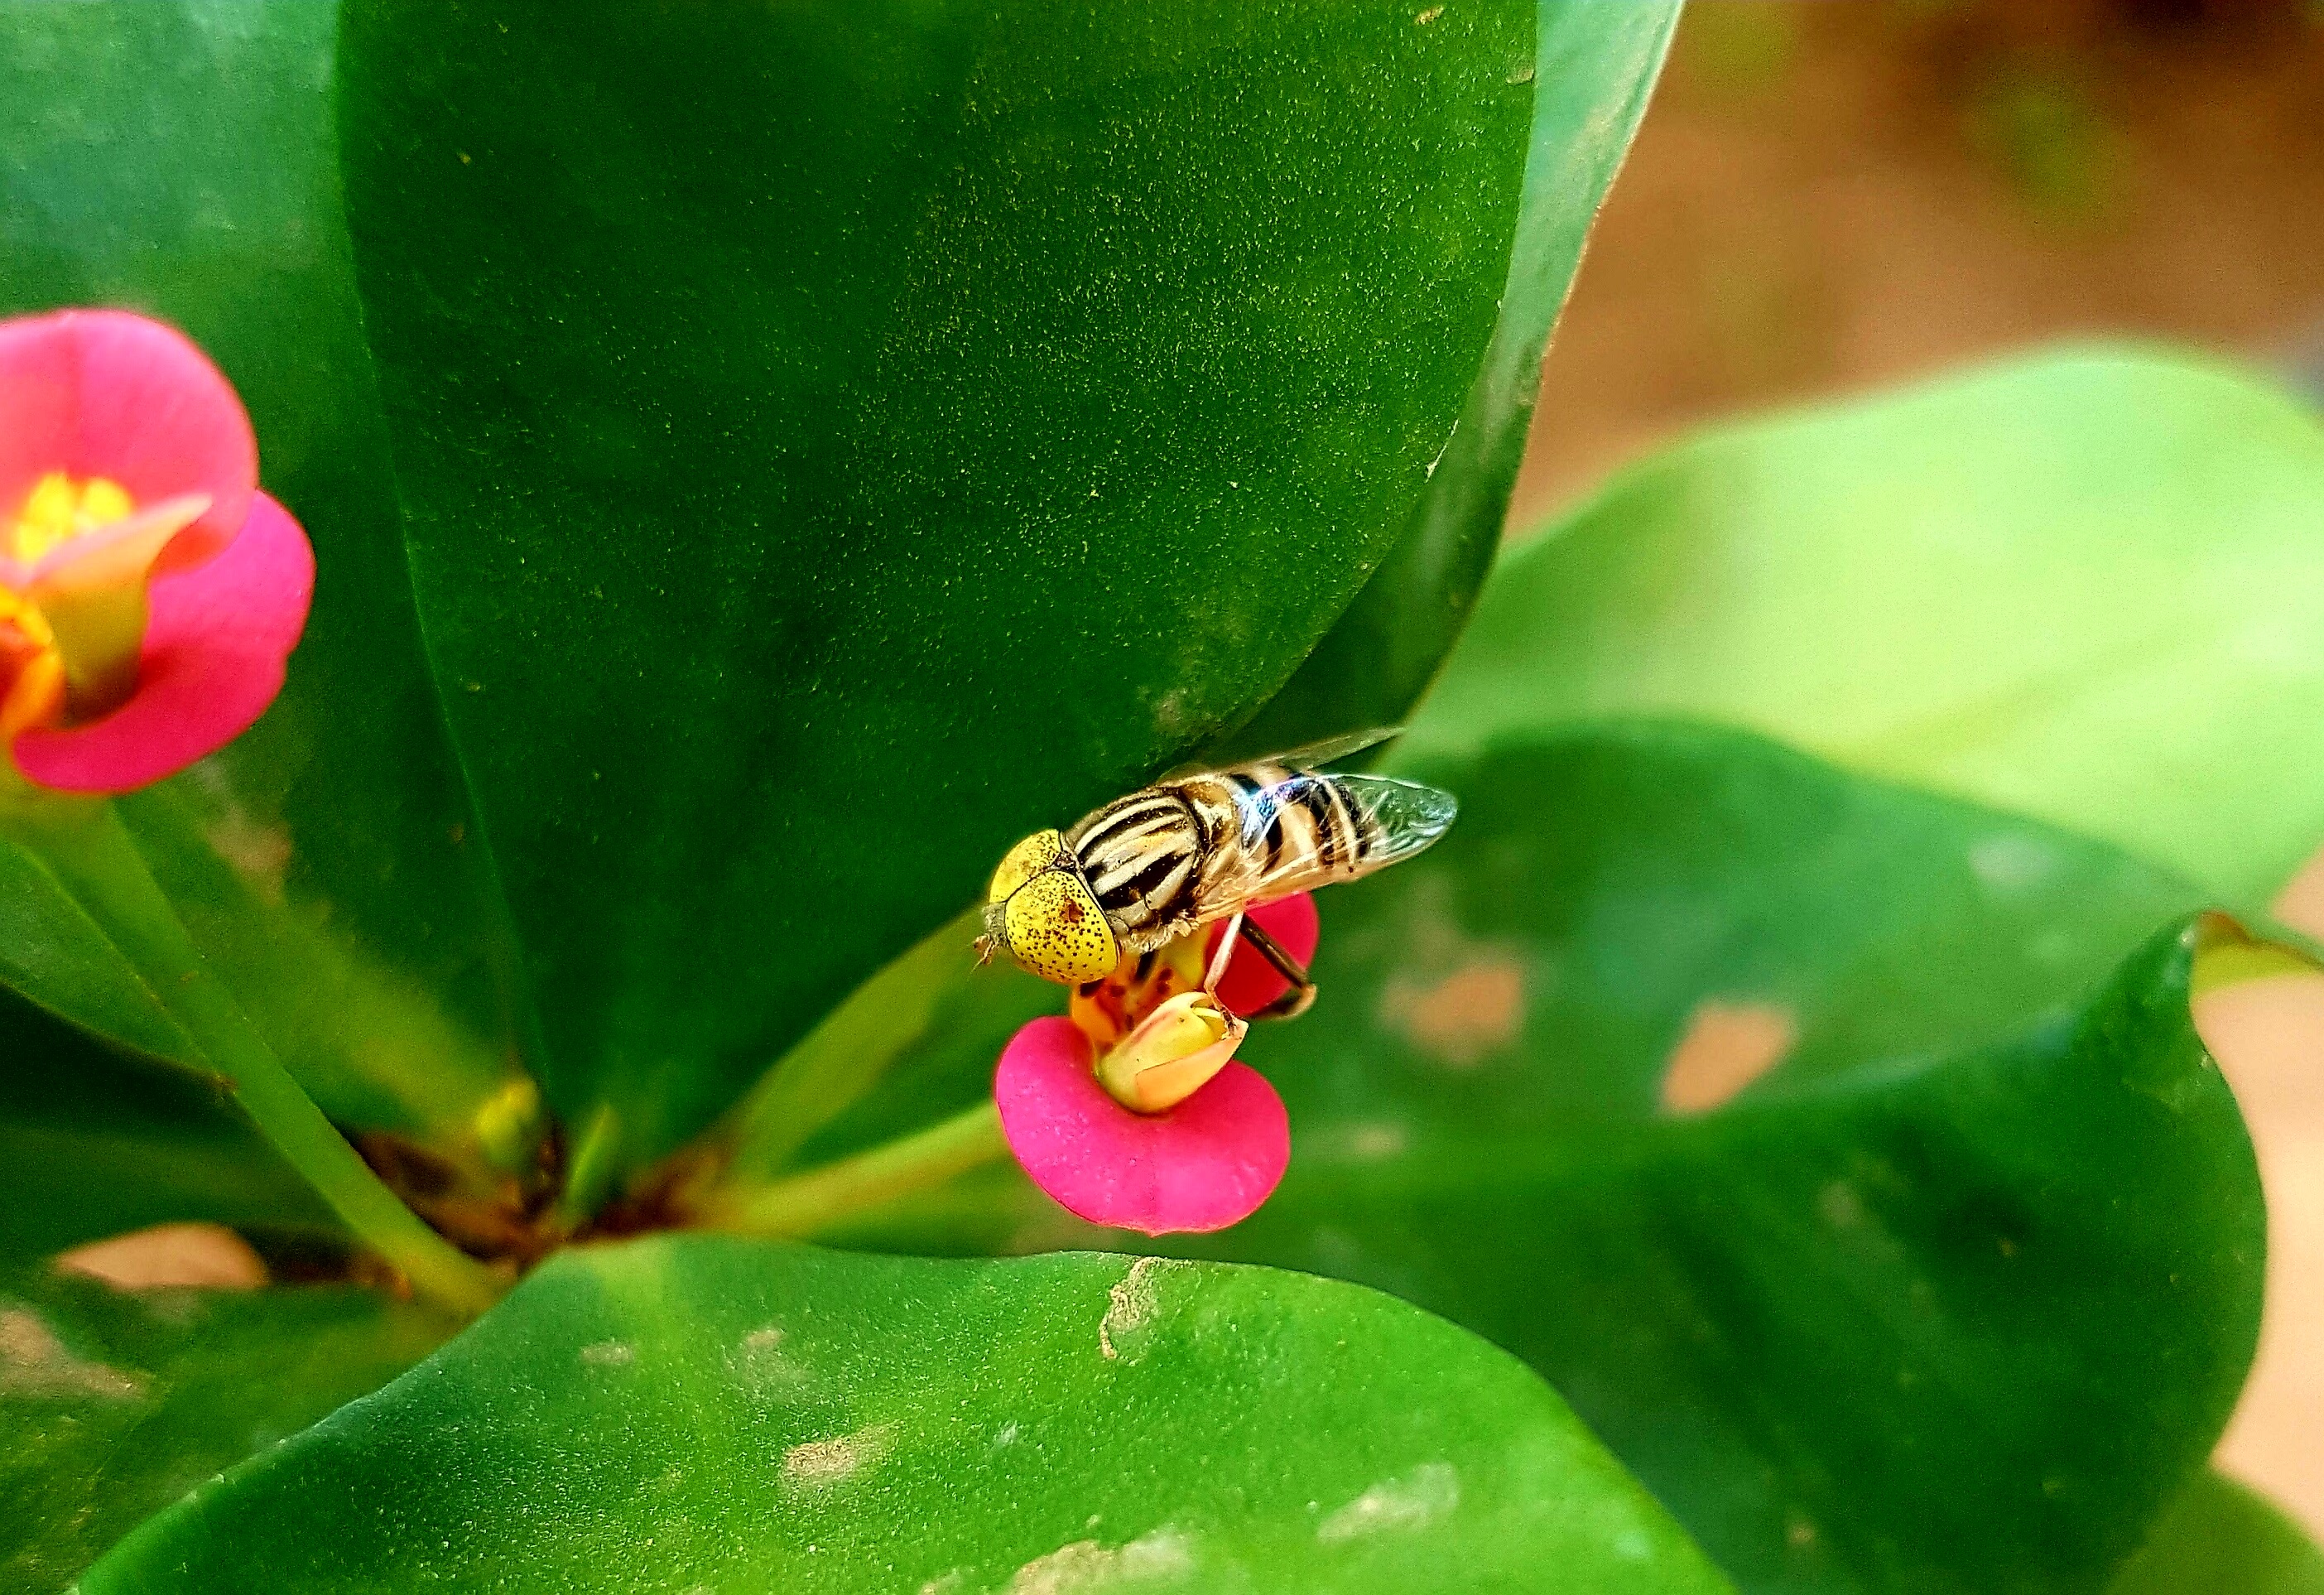
nature, plant, photography, leaf, flower, petal, green, insect, botany, frog, amphibian, flora, fauna, ladybird, invertebrate, tree frog, close up, macro photography, flowering plant, land plant